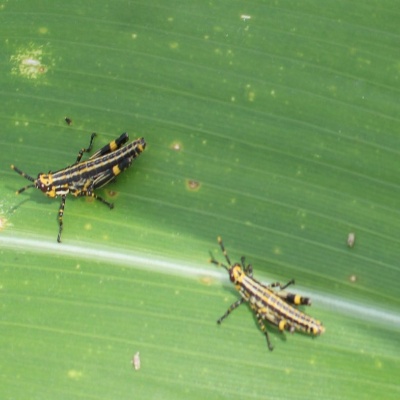
Crop: Maize
Condition: grasshoper